Bob Katter Sr.

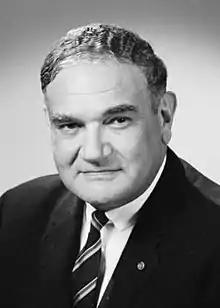
Katter in 1967

Katter was at one time a member of the Australian Labor Party and a union delegate on the Brisbane wharves and had a long history of active unionism prior to his entry into public life. Bob Katter Sr. was a member of the executive of the State Service Union in Queensland and was also a member of the executive of the tally clerks division of the Federated Clerks' Union of Australia in Queensland. He left the ALP in 1957, when the Queensland Labor Party split from the federal party, running under that party's banner for the state seat of Flinders in that year's state election. Later, he joined the Liberal Party.